Philippe Bernat-Salles

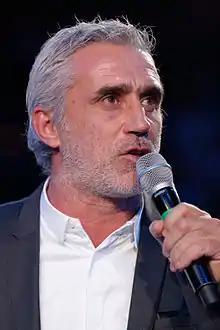
Bernat-Salles at the 2013 Hand Star Game

Philippe Bernat-Salles (born 17 February 1970) is a retired French rugby union player, usually playing as a wing. His main skill was a blinding speed, while he was also visually striking due to his unruly mop of gray hair.